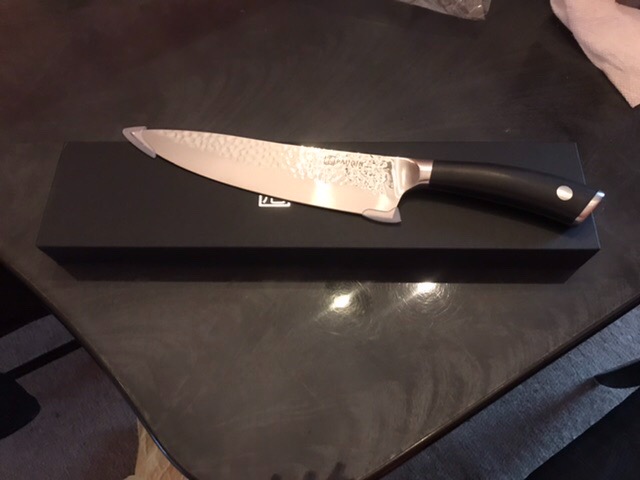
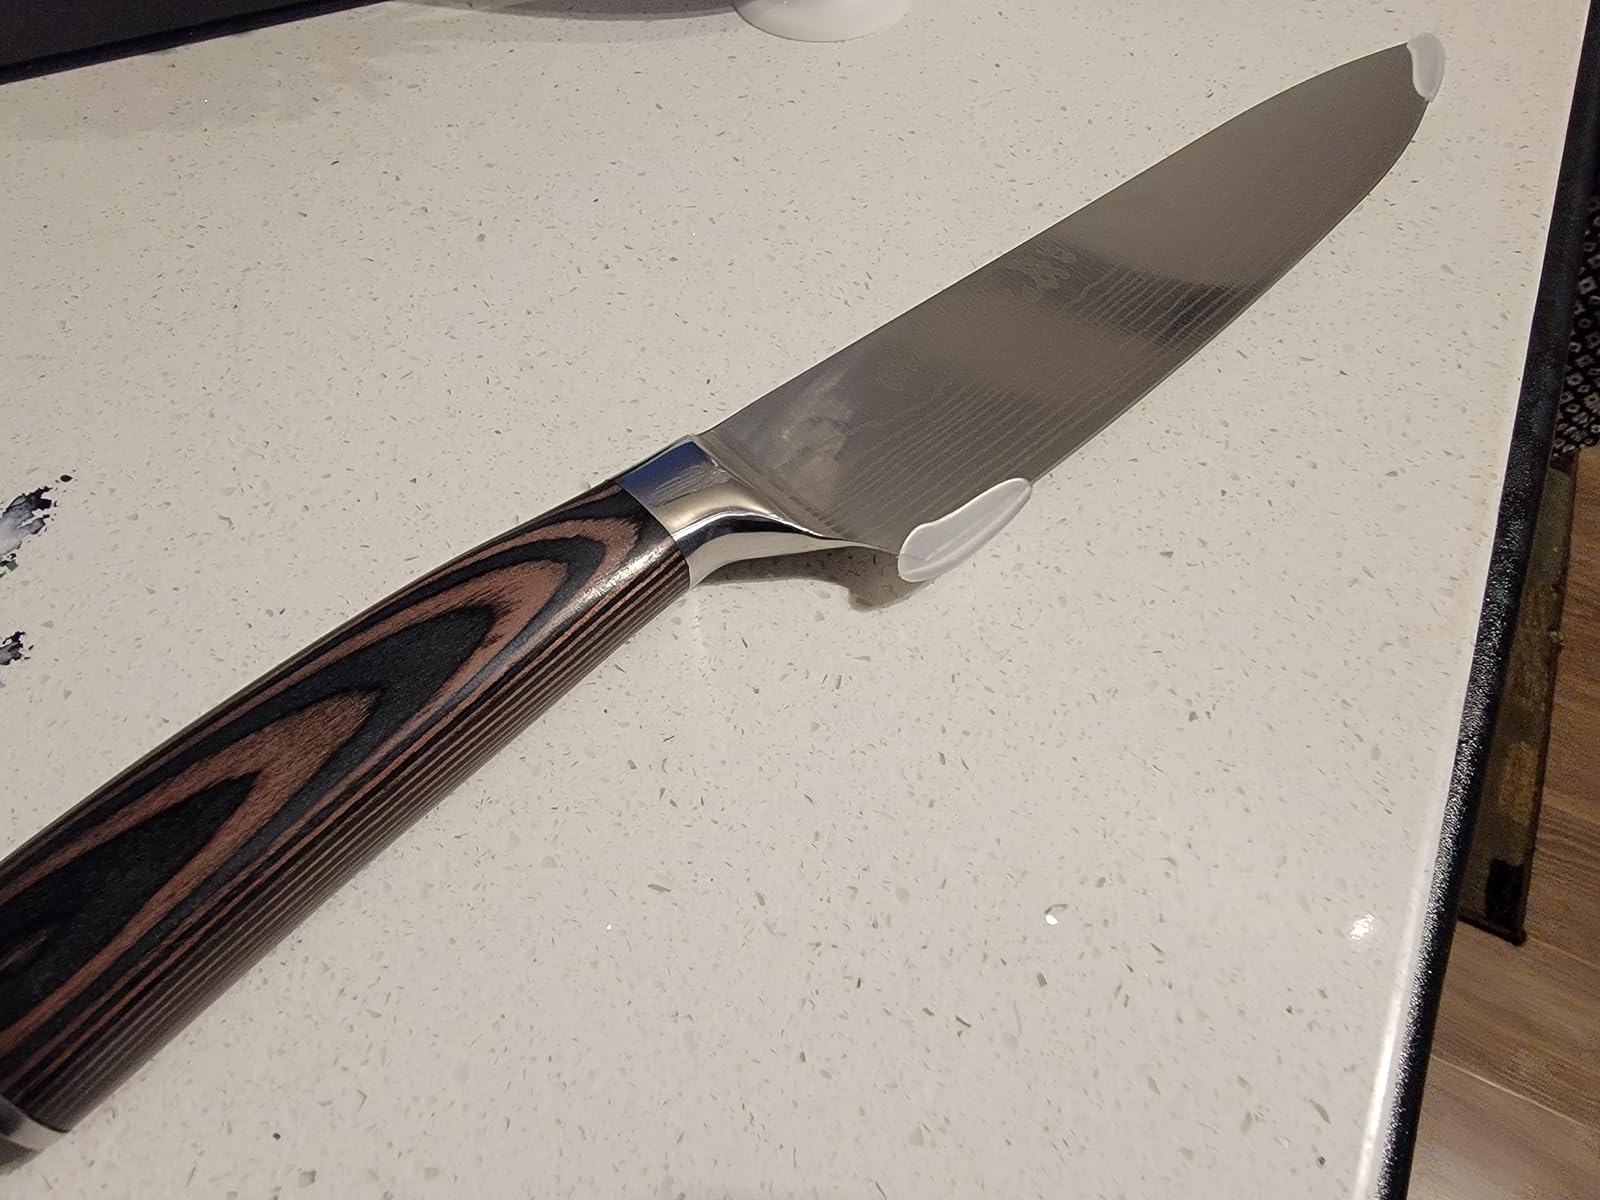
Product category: items_knife
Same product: no